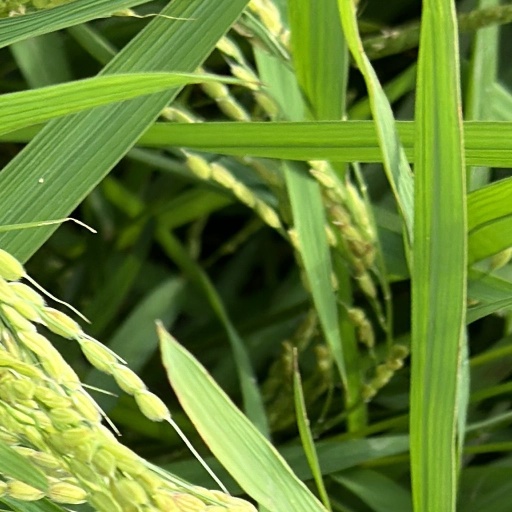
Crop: rice